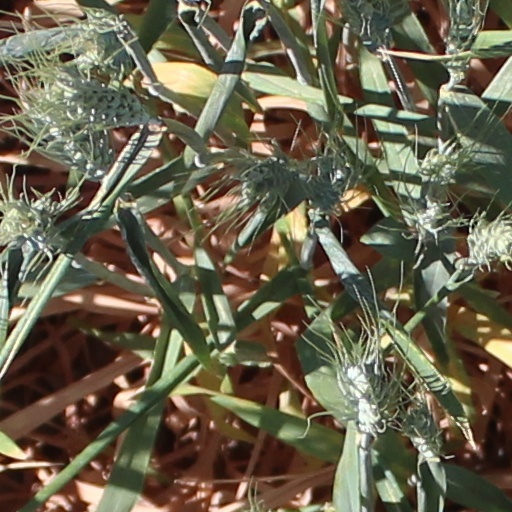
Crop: wheat